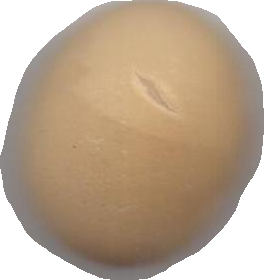
Variety: Grobogan